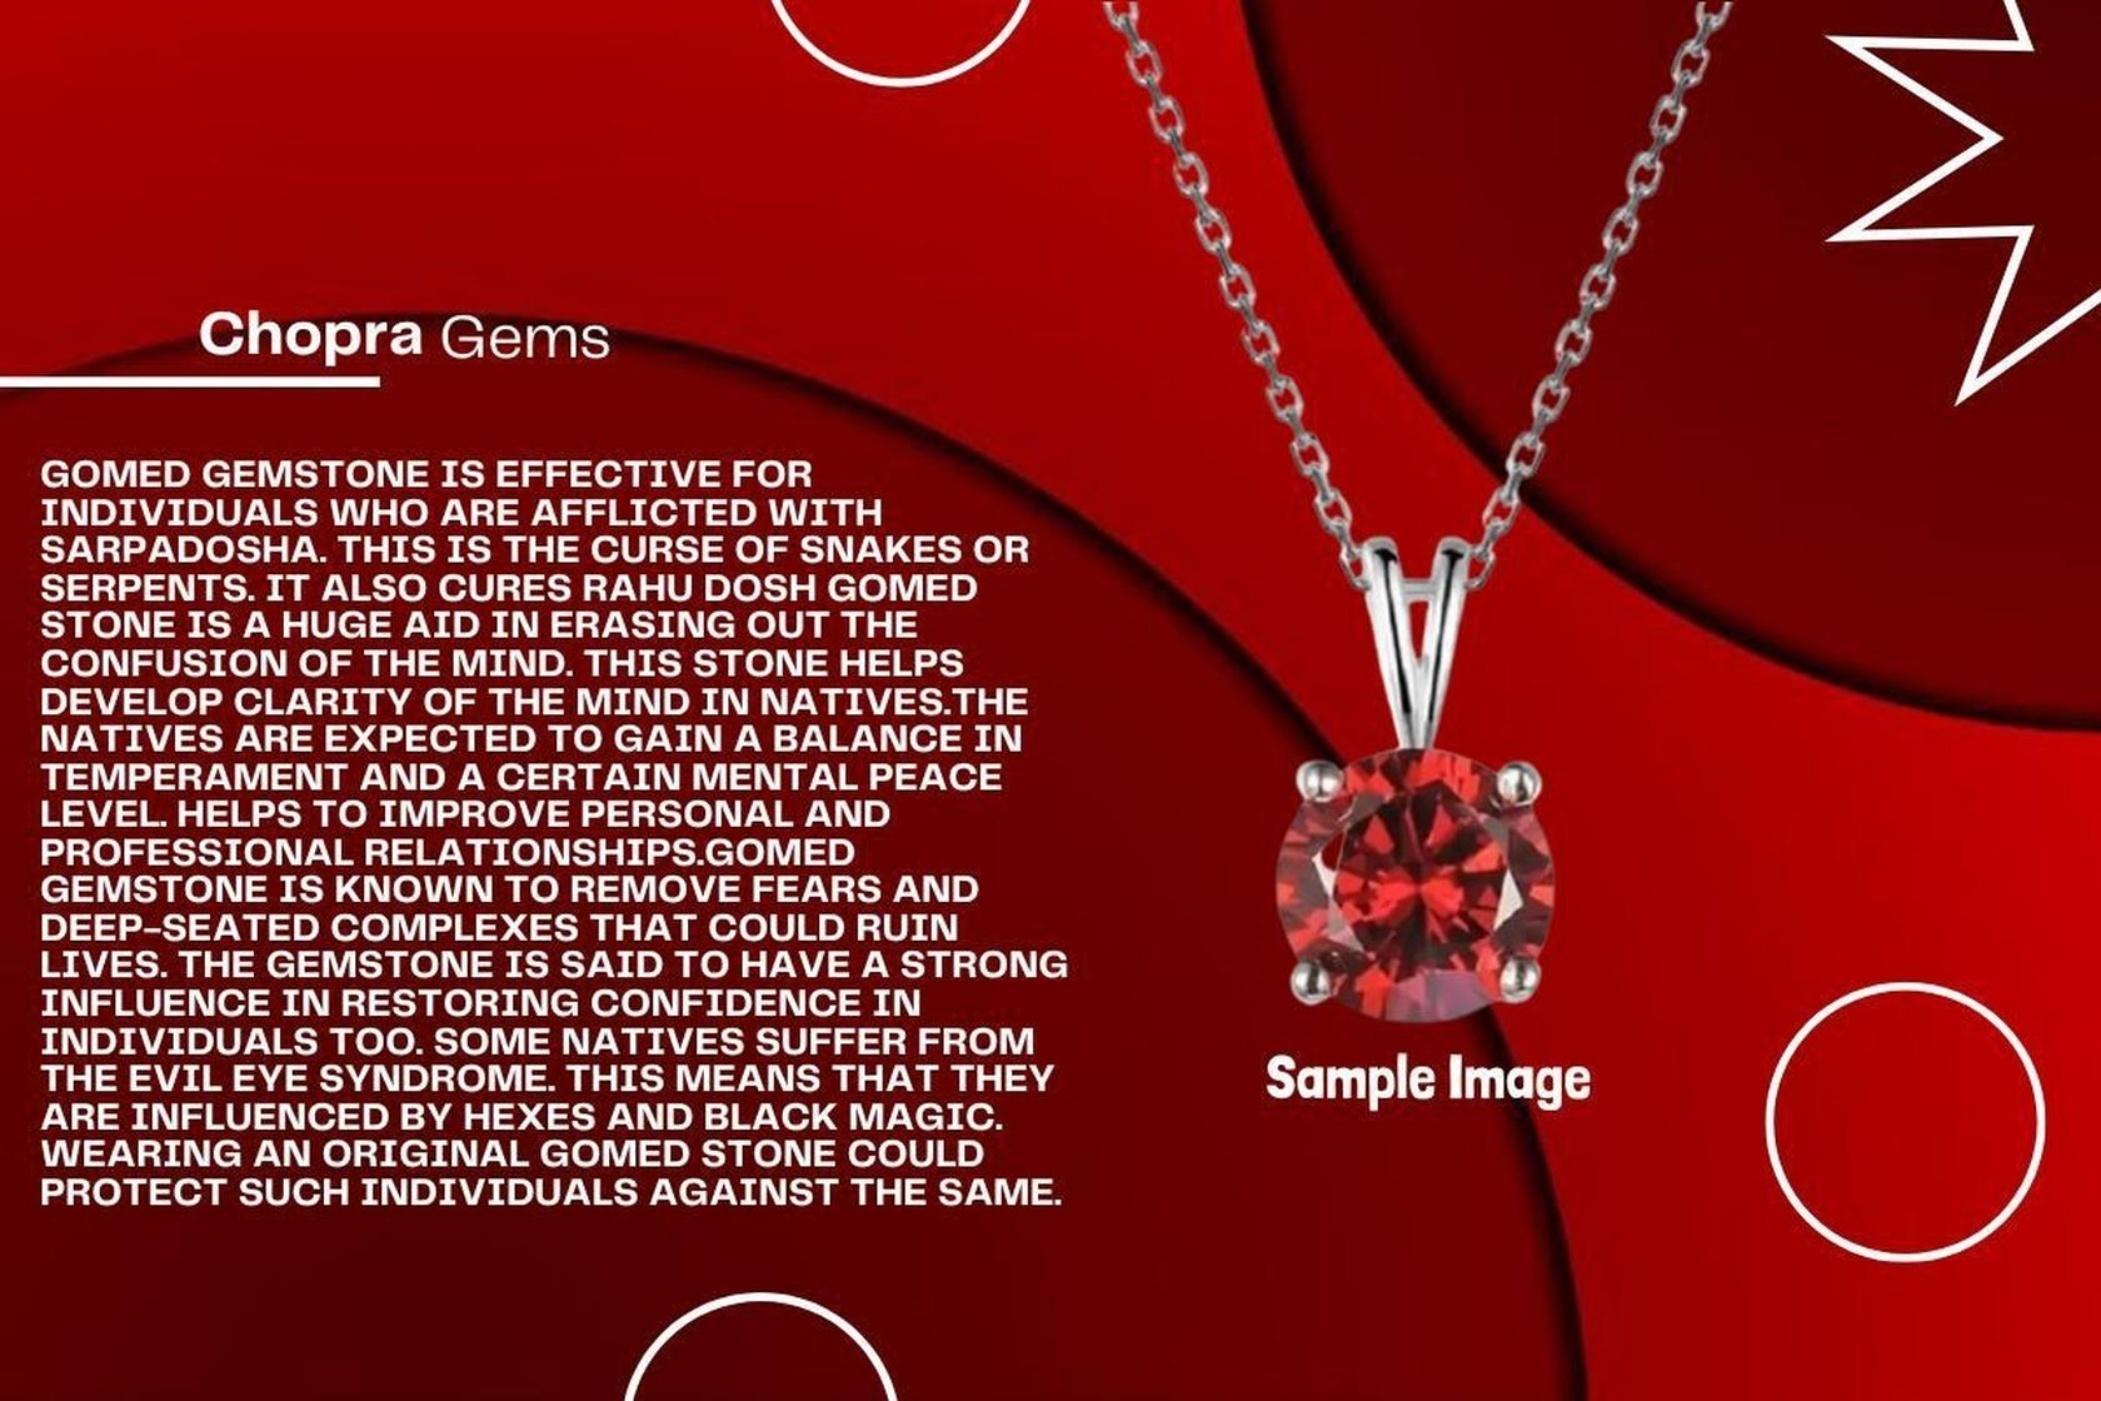
Chopra Gems Brass Garnet Stone Pendant Red (Men and Women) (Pendant_BCX58)
Type: Necklaces & Pendants
Brand: Chopra Gems & Jewellery
Price: Rs. 499
 This is natural hessonite (gomed) gemstone. The stone is fully untreated. Gomed has great power to decrease the ill effects of planets and also help in treating several diseases. But the main thing is that should be kept in mind is one who should wear a correct stone that matches their zodiac signs for enjoying total benefits of these gemstones, these stones need to be carefully selected, so that one can get benefits from it. For achieving success, it is better to wear both hot and cold gemstones. The reason behind this combination is that it helps in maintain stability and eradicates health issues. It is a 100 genuine real hessonite.
Features: Type pendant,Color red,Material brass
Included: Garnet Stone Pendant